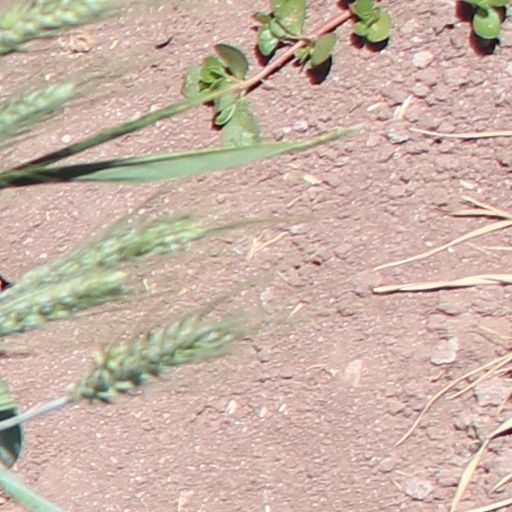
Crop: wheat